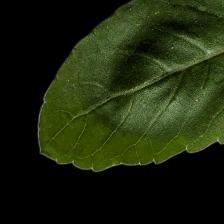
Plant: Tulsi